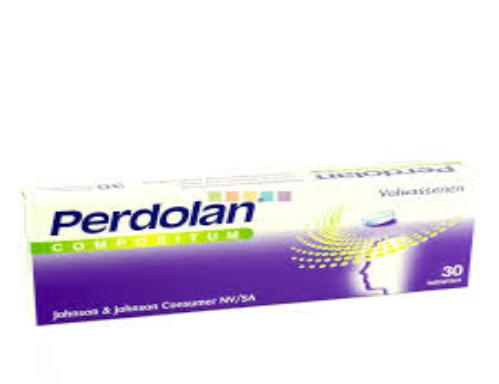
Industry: Medical